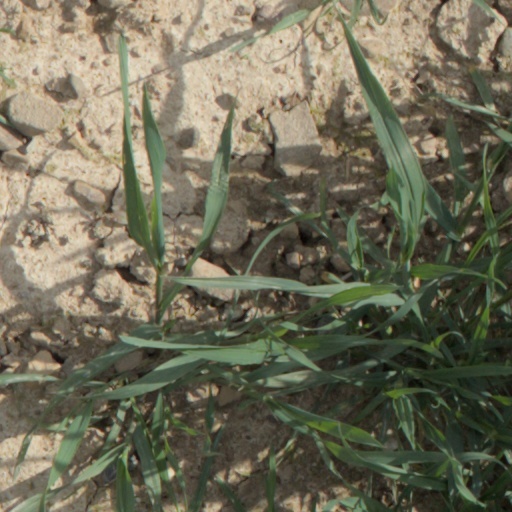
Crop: wheat